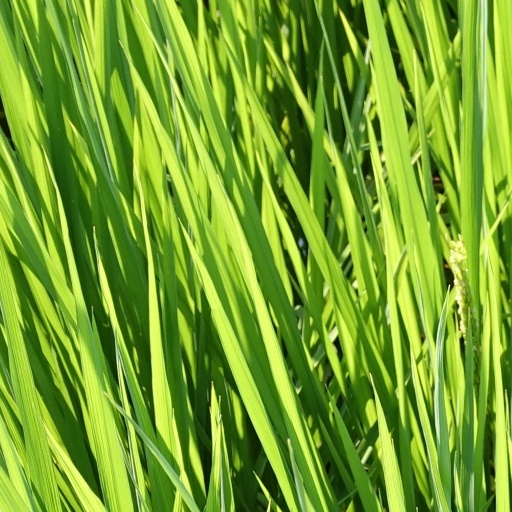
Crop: rice